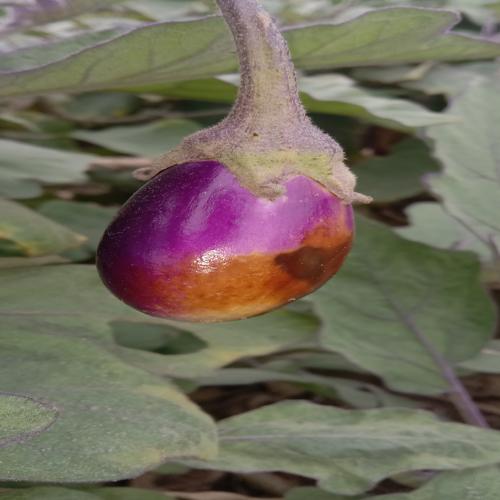
Label: Phomopsis Bright